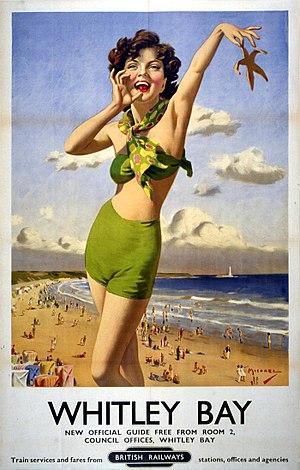
Les étoiles de mer ou Astéries forment une classe d'échinodermes, des animaux marins caractérisés par une silhouette rayonnante et un squelette calcaire formé de pièces articulées. On en dénombre au moins 1 500 espèces réparties dans plus de trente familles vivant dans tous les océans.